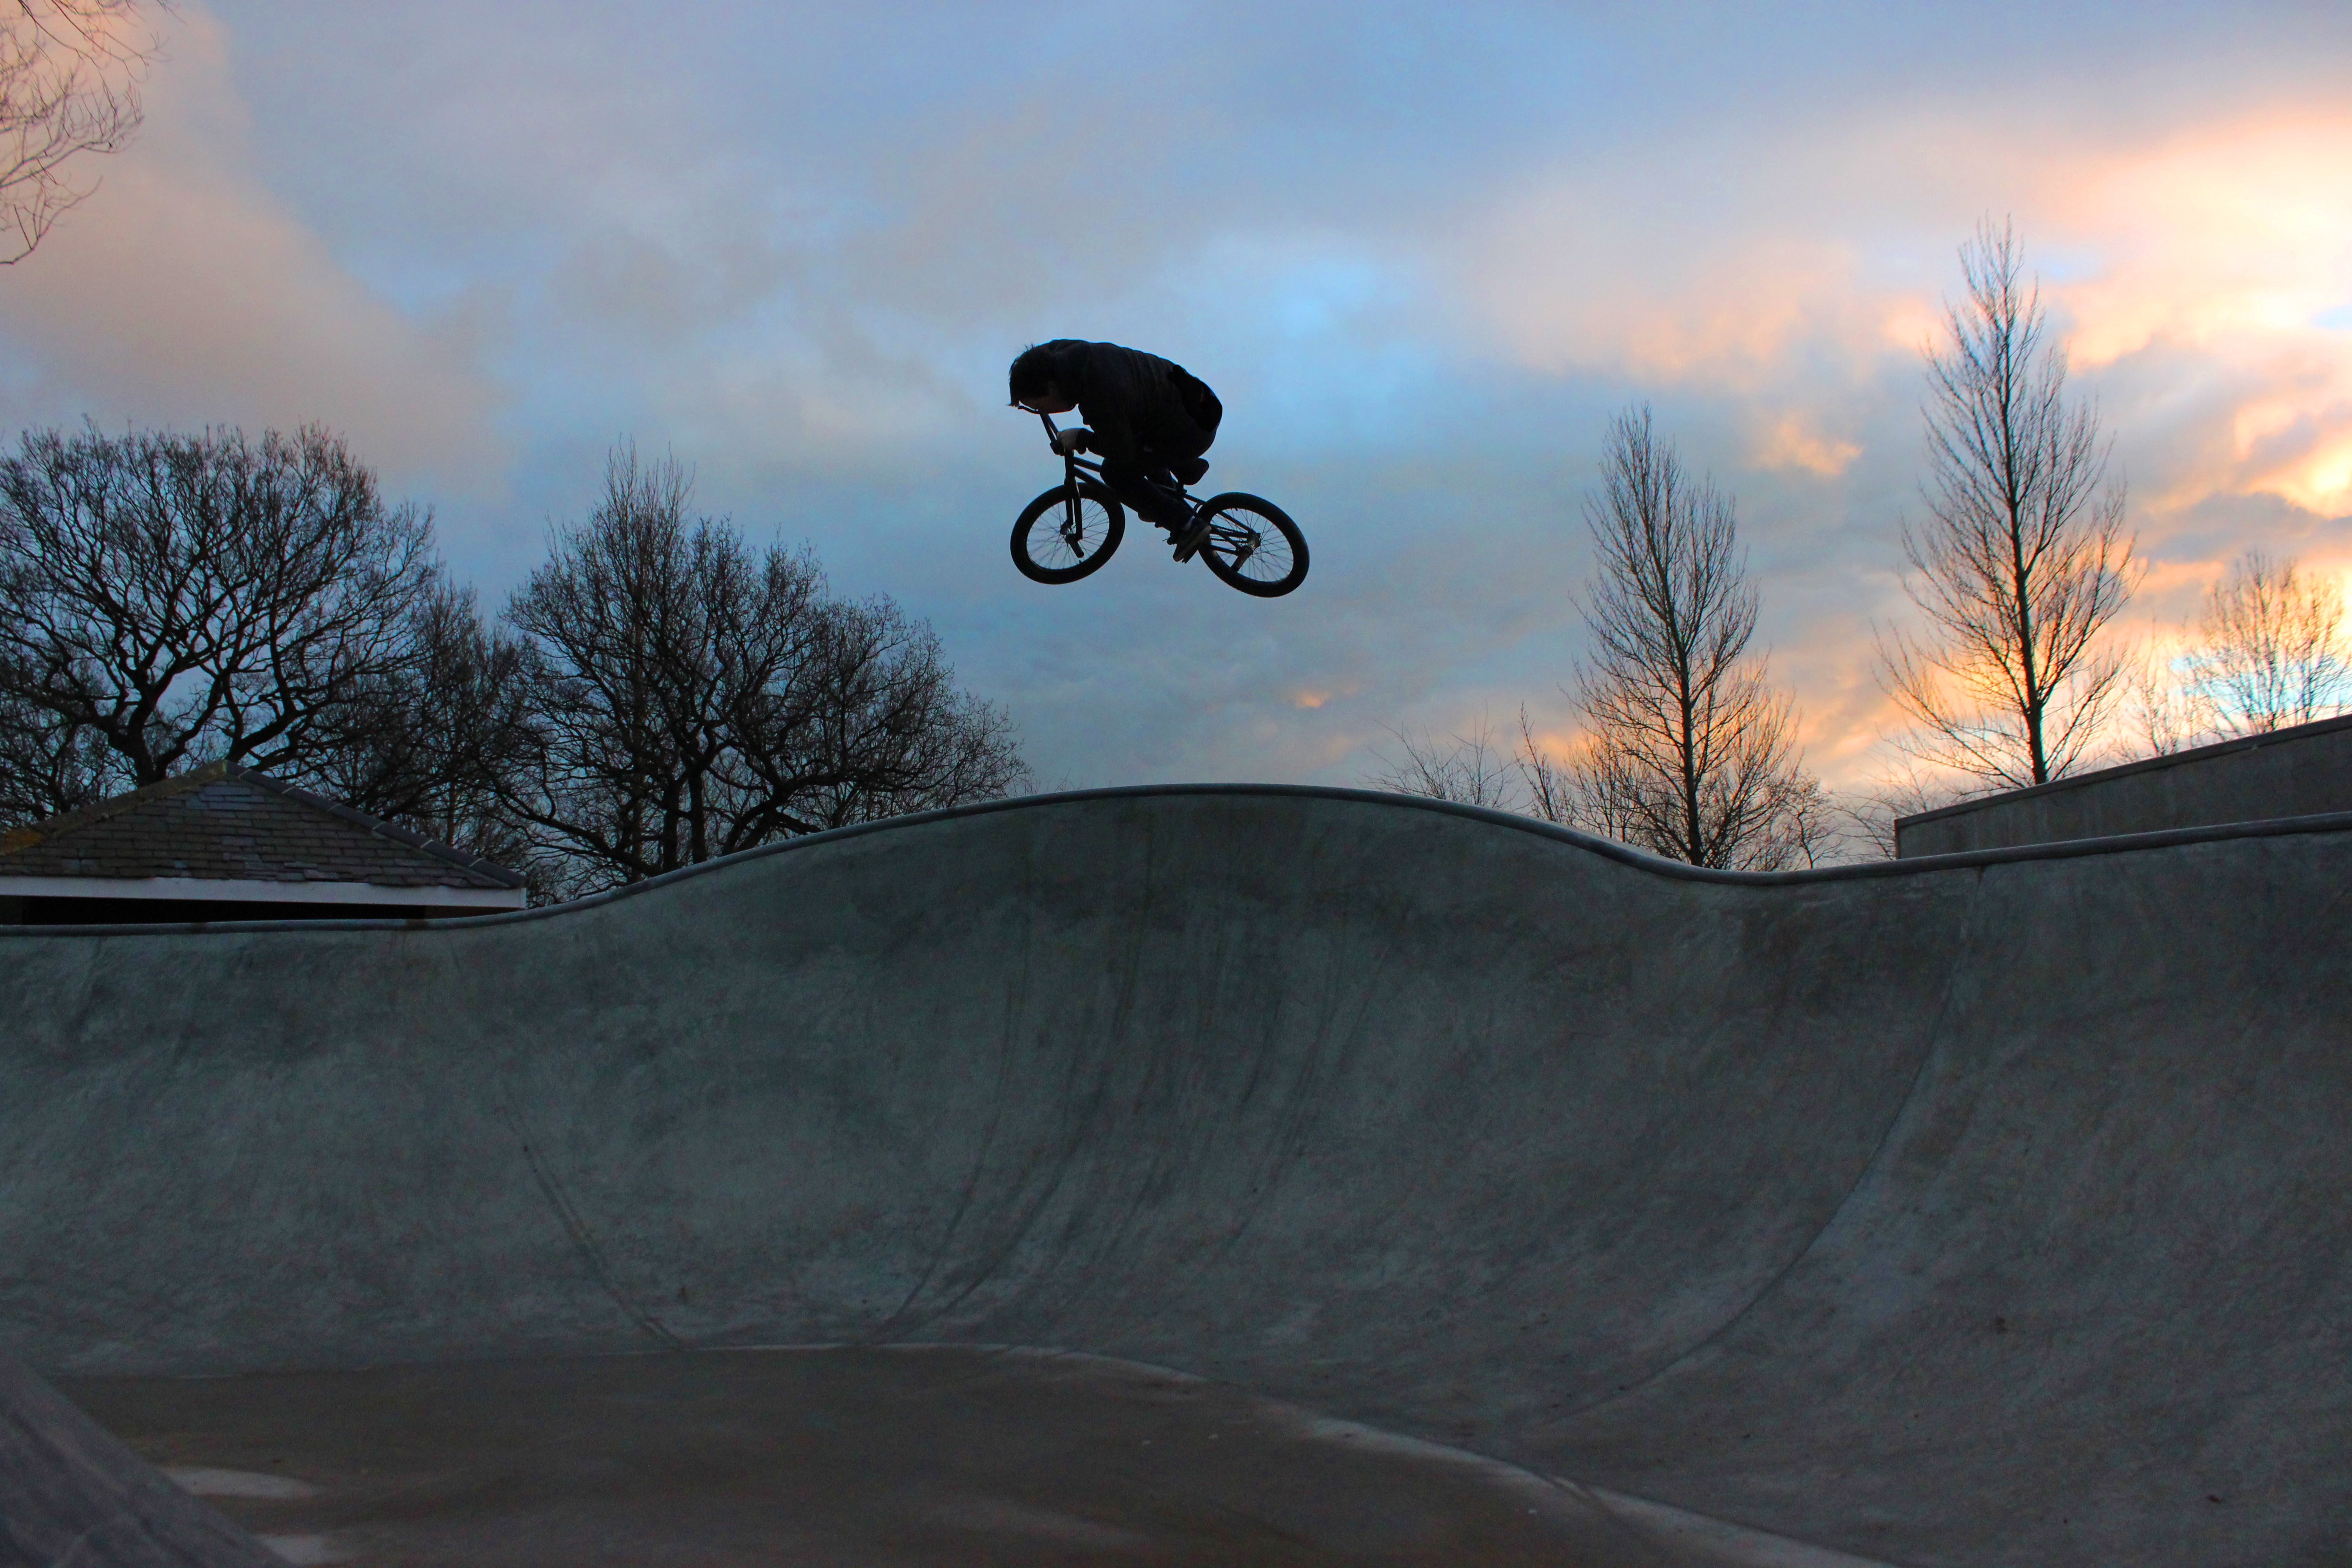
bicycle, vehicle, extreme sport, sports, freeride, atmosphere of earth, cycle sport, bicycle motocross